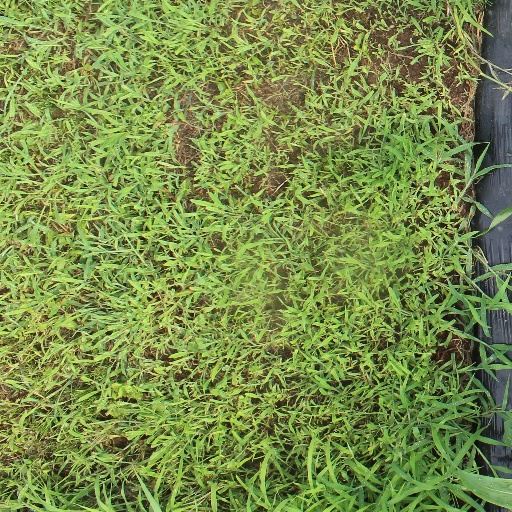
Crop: sorghum